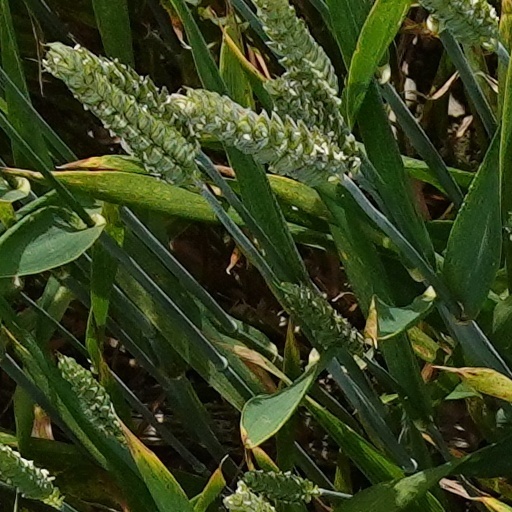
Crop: wheat